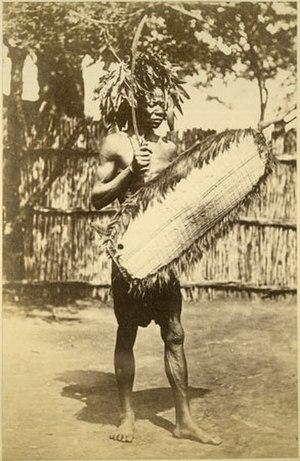
Les Adio sont une population d'Afrique de l'Est vivant au Soudan du Sud. Elle ne compte plus que quelques centaines d'individus.